Inter Europol Competition

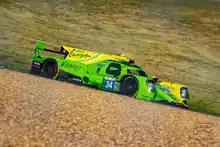
The team fielded two cars in the 2022 24 Hours of Le Mans, one of them being full-season WEC entry

Inter Europol Competition began their 2022 season with a single LMP3 entry in the Asian Le Mans Series, finishing 7th despite showing a race-winning pace - after a sudden and forced change to the driver line-up, technical problems and drivers' mistakes.